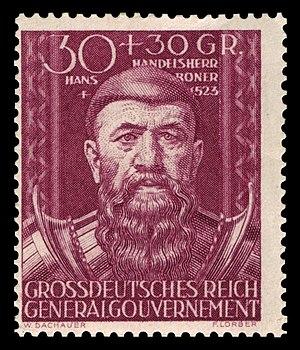
Hans Boner est un commerçant et banquier germano-polonais. En son temps, il est l'un des hommes les plus riches d'Europe. Il est membre du conseil communal de Cracovie en 1498, burgrave en 1515, entre dans l'aristocratie polonaise en 1520 puis gouverneur en 1522. Il exerce la fonction de staroste à Ojców au centre de la Petite-Pologne.